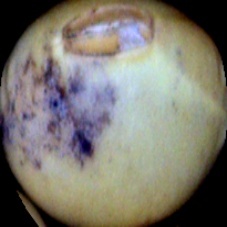
Label: Spotted